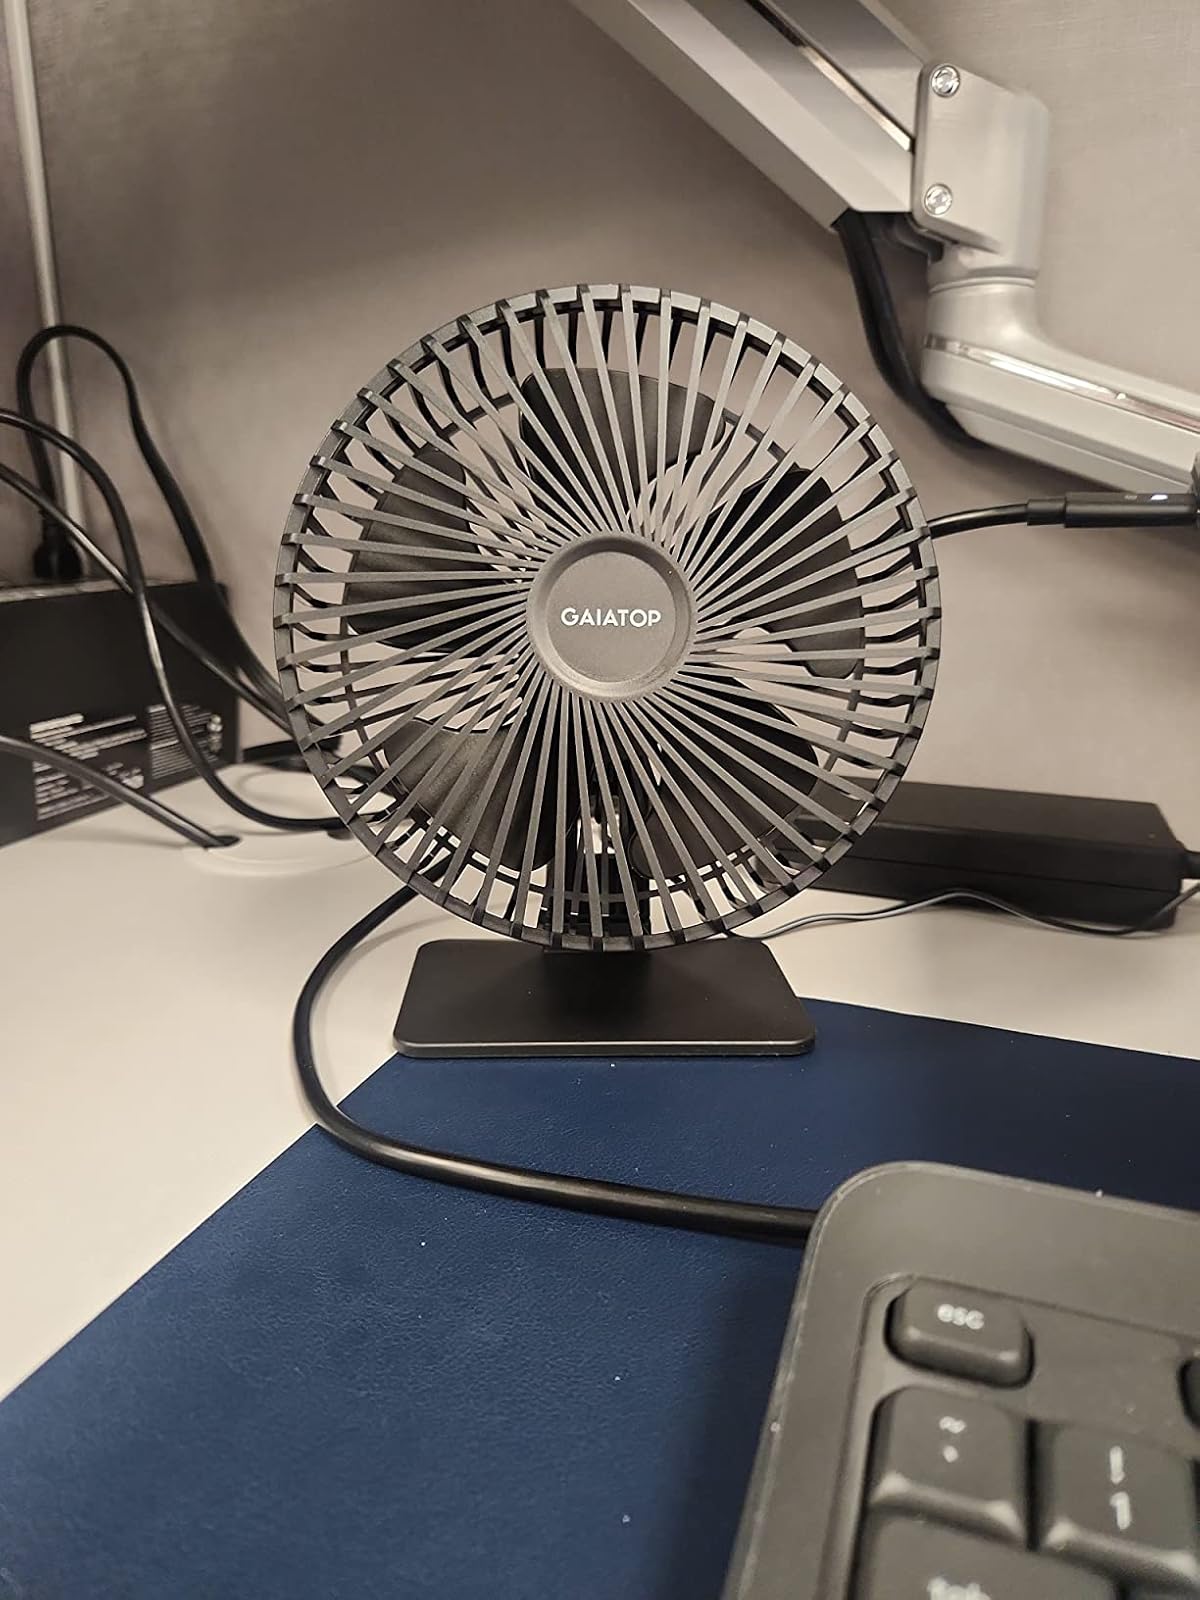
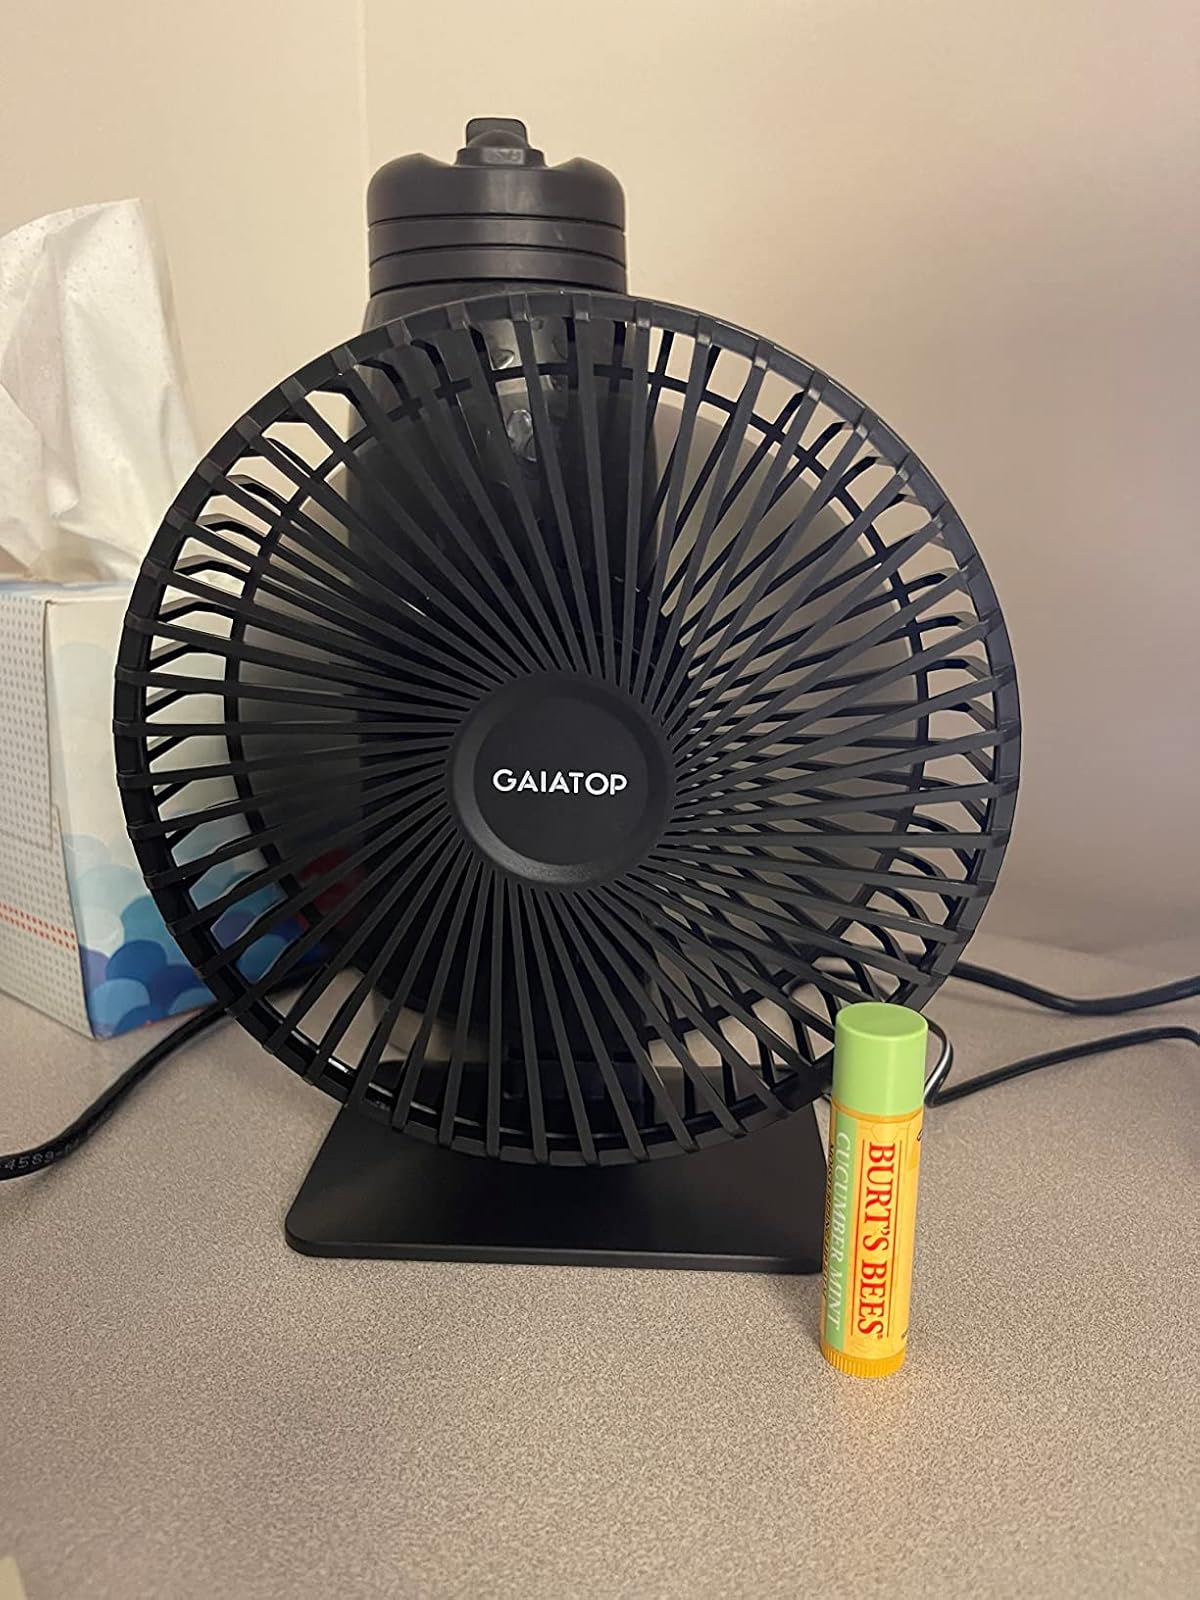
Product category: fan
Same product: yes